Pyar Ka Karz

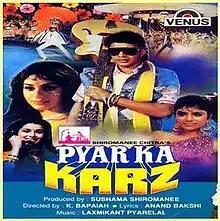
DVD cover

Pyar Ka Karz ("Debt of Love") is a 1990 Indian Hindi-language action film directed by K. Bapaiah, starring Dharmendra and Mithun Chakraborty.